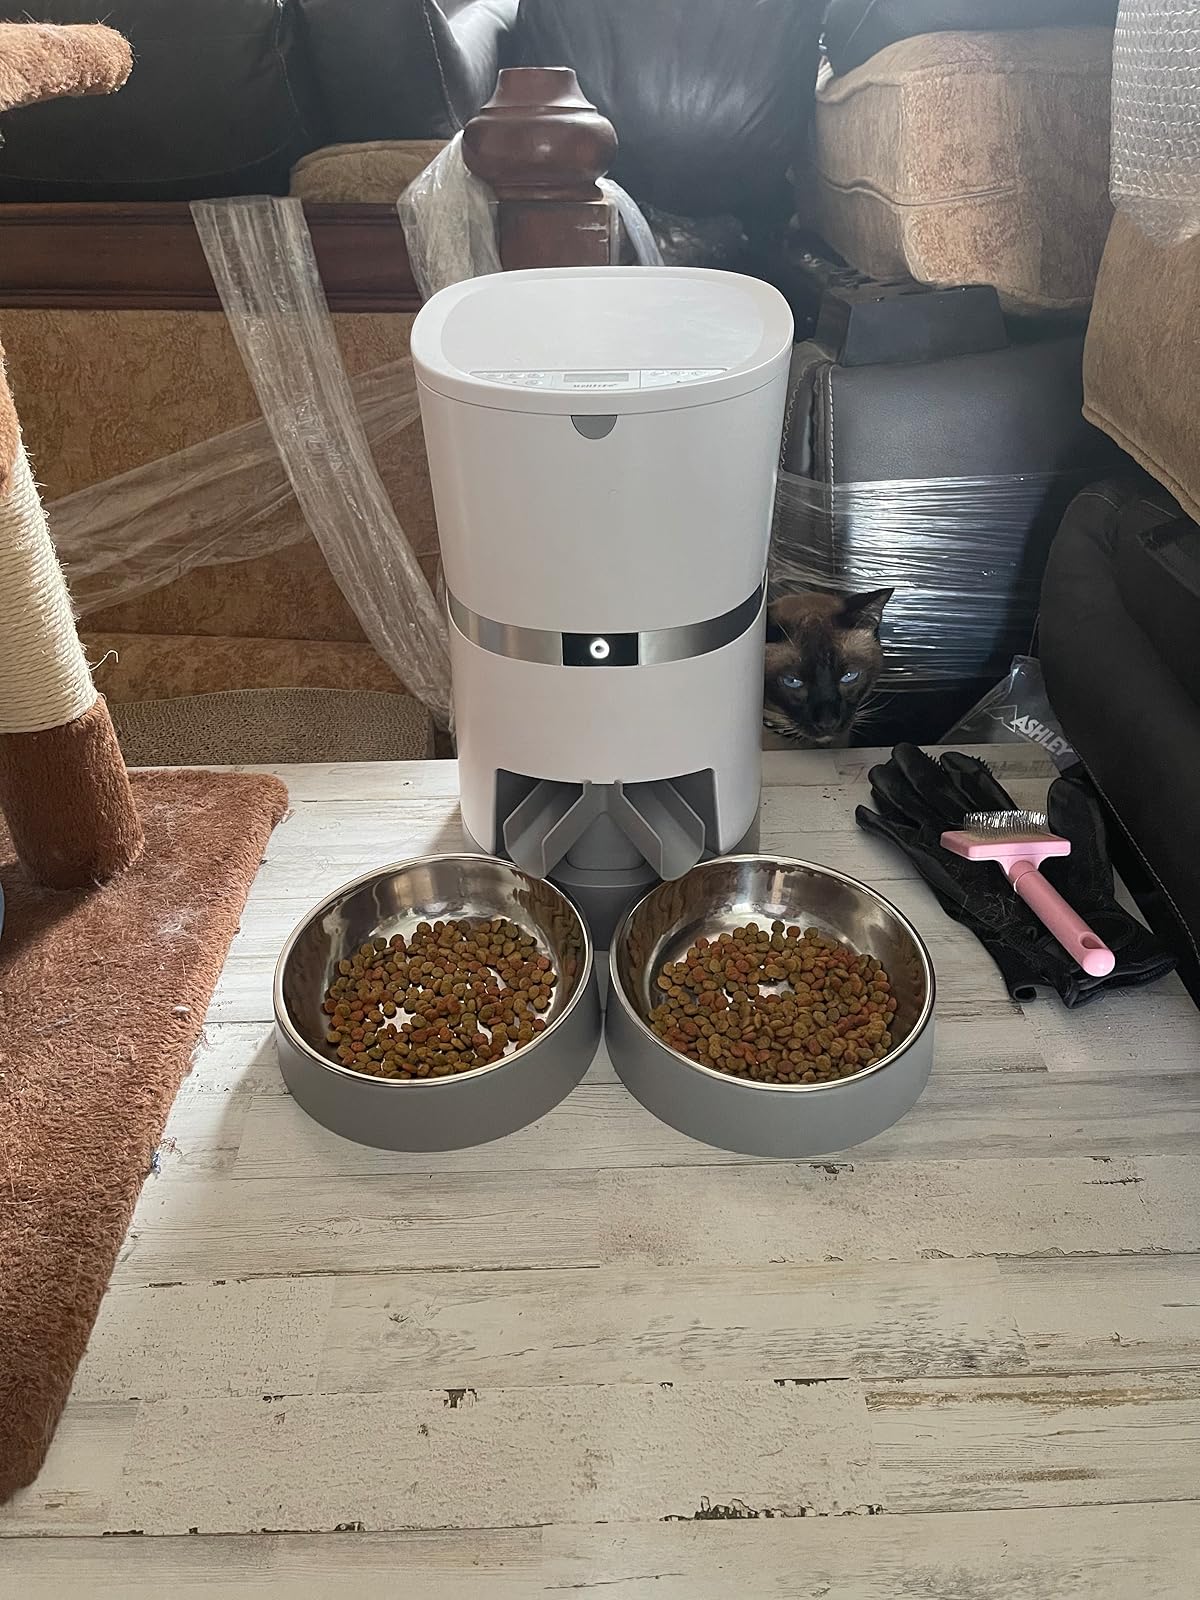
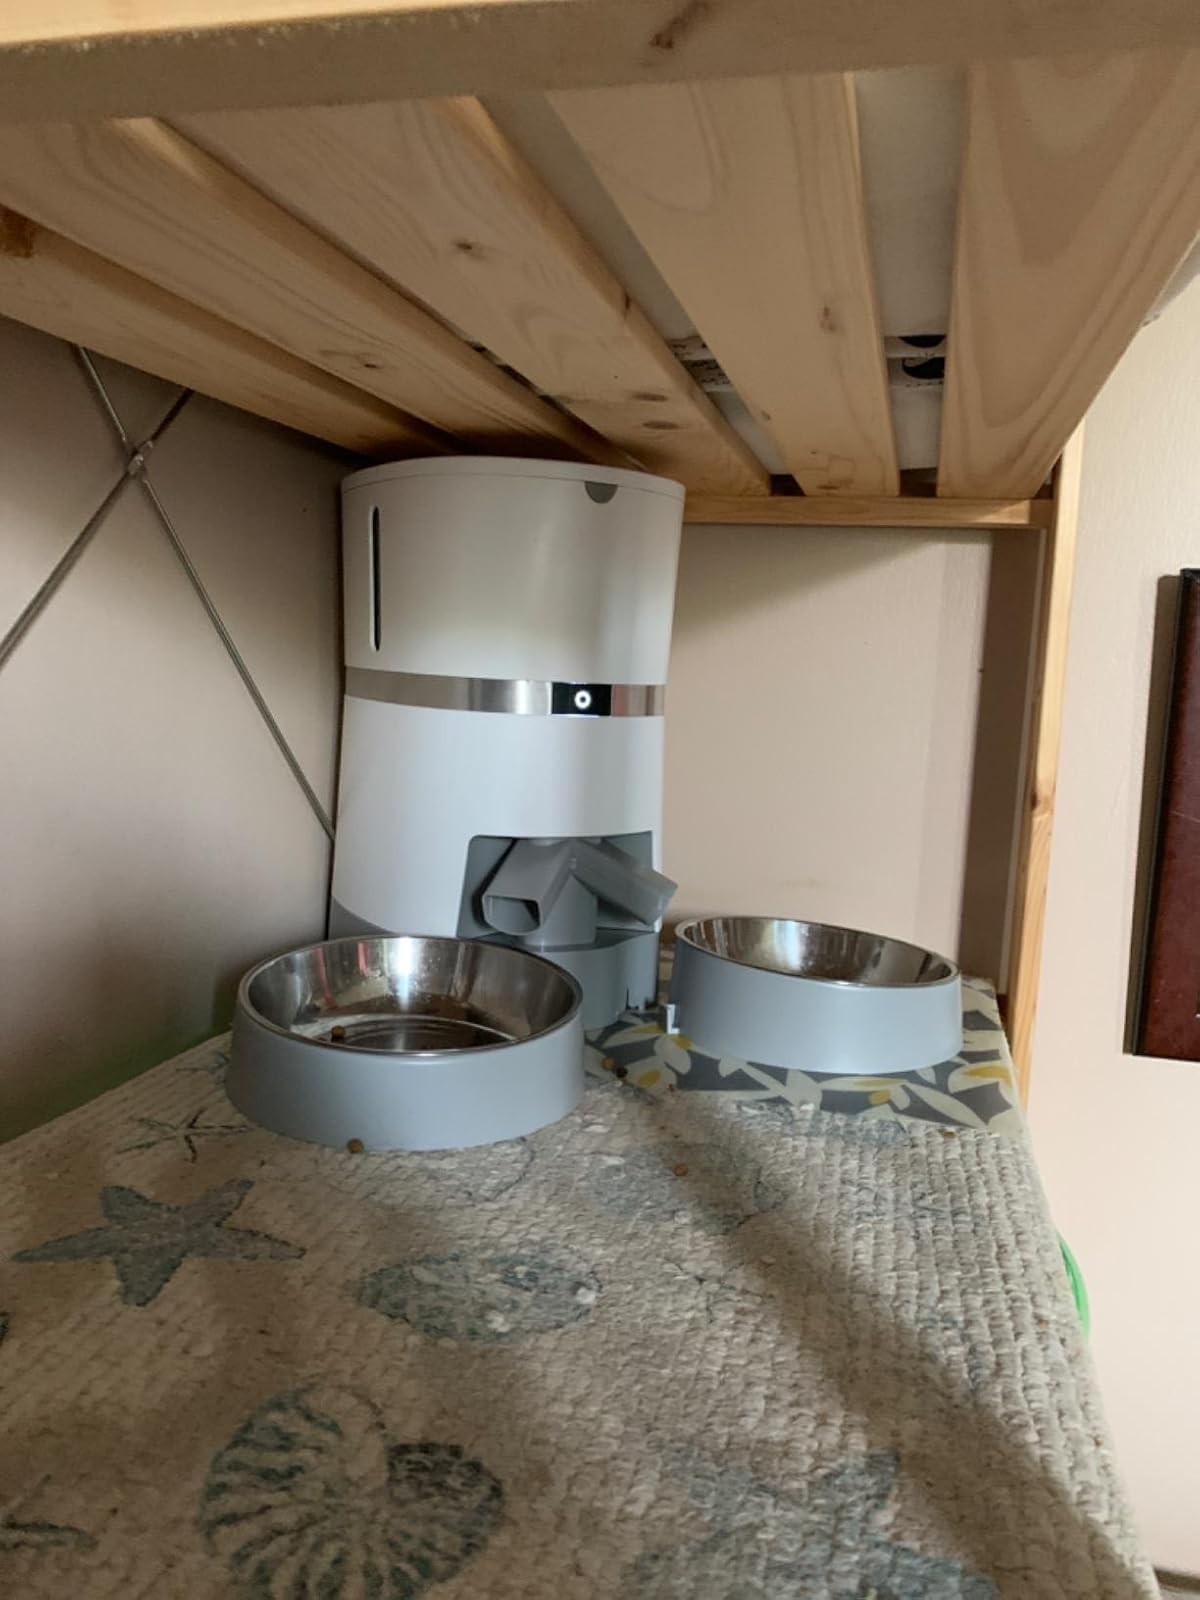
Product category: items_feeder
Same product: yes